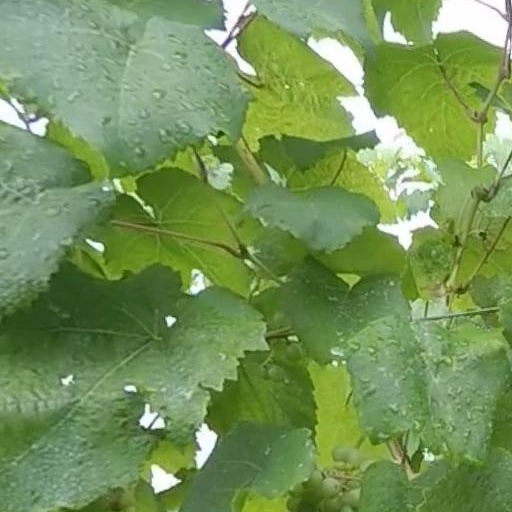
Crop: grape